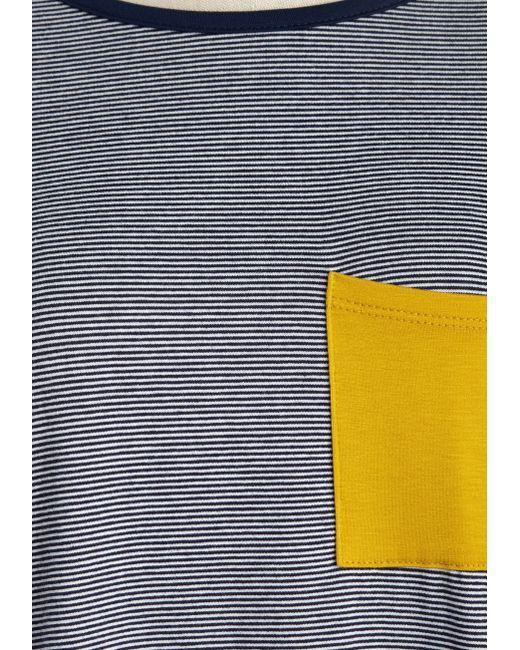
Top mit Rundhalsausschnitt und Streifen-Design für Damen